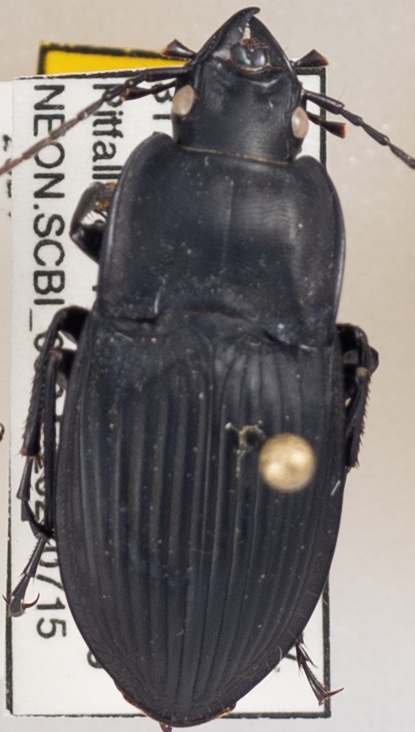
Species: Dicaelus dilatatus dilatatus
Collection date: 2021-07-15
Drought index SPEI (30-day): -0.516
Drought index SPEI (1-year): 0.35
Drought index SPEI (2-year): -0.17